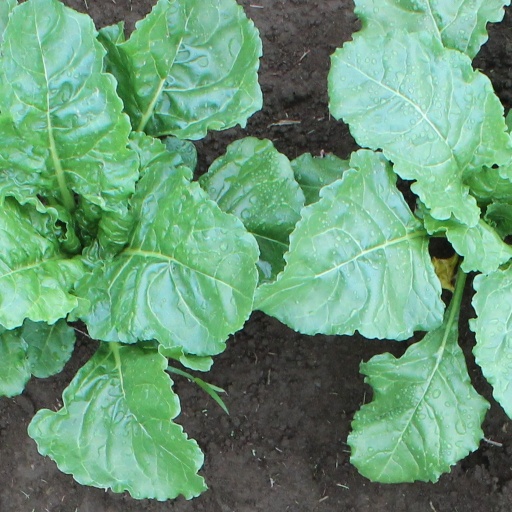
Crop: sugar beet